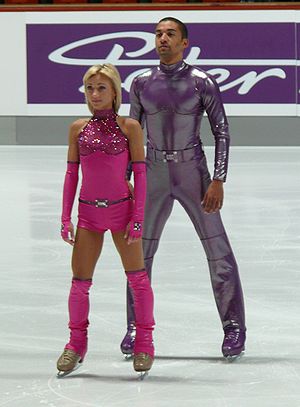
Kunstskøjteløb / Kostumer / Kostumer til musikken
Kunstskøjteløb er en sportsgren beslægtet med dans. Kunstskøjteløb deles op i disciplinerne figurløb, friløb og isdans. Friløb og isdans kan foregå med en skøjtepartner.